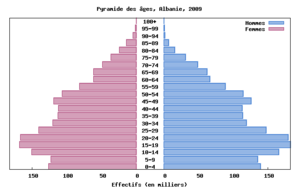
Pyramide des âges, Albanie, 2009
La démographie de l'Albanie est l'ensemble des données et études concernant la population de l'Albanie à toutes les époques.